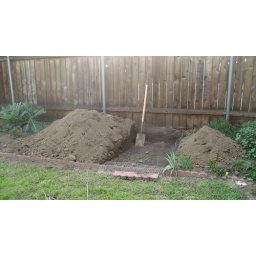
Putting chicken fence underneath the veggie patch.